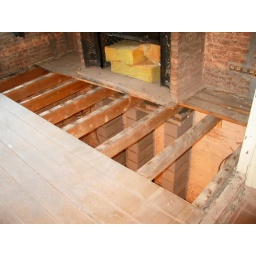
Vervanging van de houten draagvloer door een welfsel in potten en balken met betonnen druklaag.